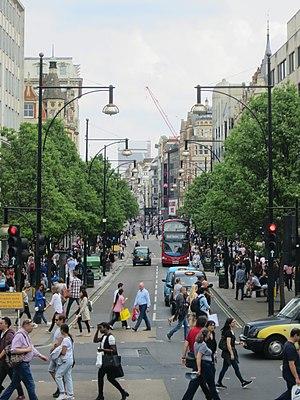
Oxford Street est une célèbre avenue du centre de Londres.